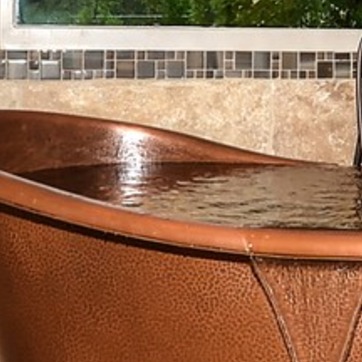
Material: water